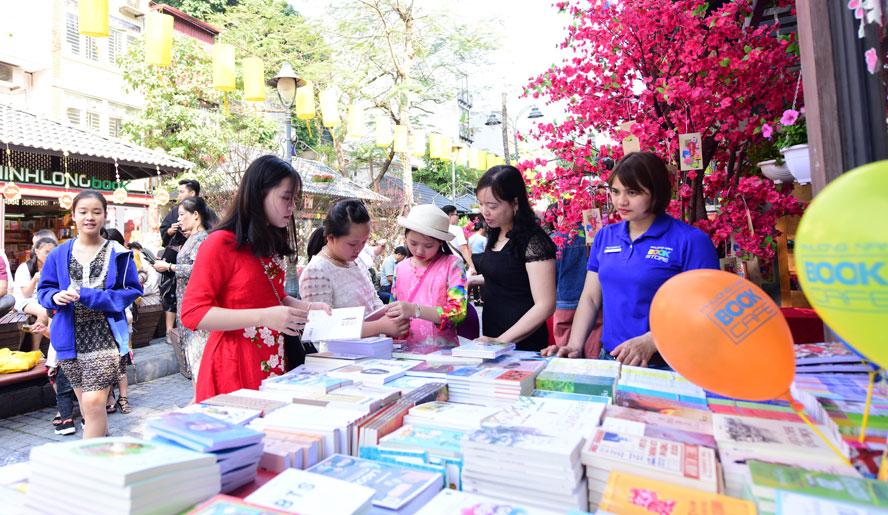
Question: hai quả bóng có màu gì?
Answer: một quả bóng màu cam, một quả bóng màu vàng